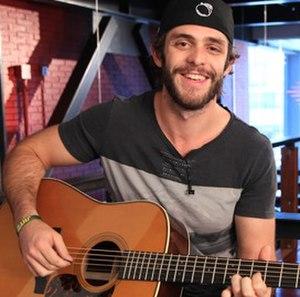
Thomas Rhett Akins, Jr. est un chanteur et compositeur de musique country américain né le 30 mars 1990. Son père est le chanteur Rhett Akins.